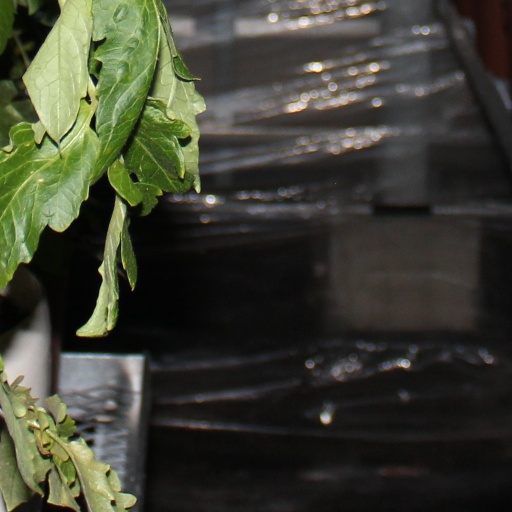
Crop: tomato